Royal Melbourne Institute of Technology

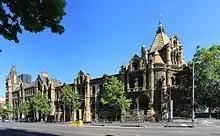
Building 1 (Francis Ormond Building), left, and Building 20 (Former Magistrates' Court), right, on the Melbourne City campus is home to the RMIT Chancellery

The Bundoora campus was established in 1992. It is located 18 km from the City campus in the outer northern suburb of Bundoora. The campus is divided into 'East' and 'West' by Plenty Road. In a contrast to the urban City campus, the Bundoora West campus is set amongst almost of parkland.